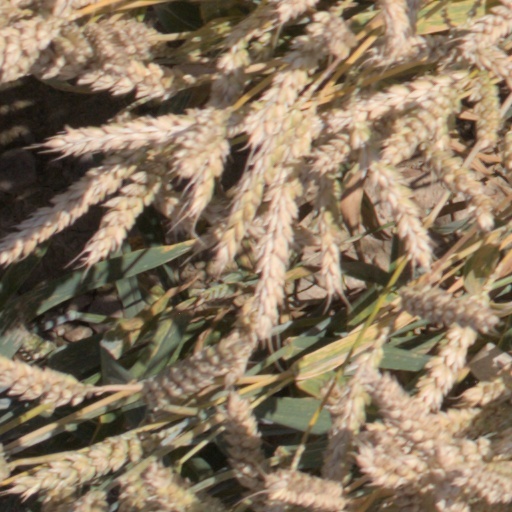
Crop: wheat